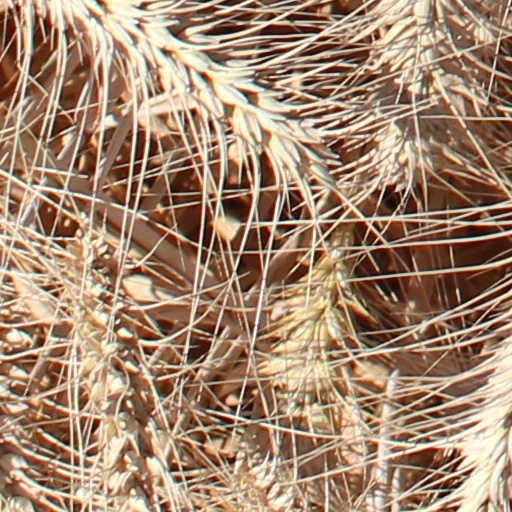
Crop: wheat